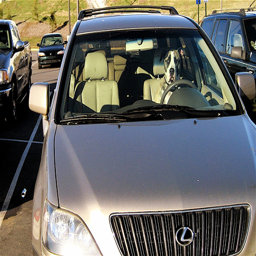
Car sitting in a parking lot with a dog in the drivers seat.
A dog has the drivers seat in this car.
A dog is sitting in the driver's seat in a parked car.
a dog sitting in the drivers seat of a fancy car
A dog sitting in the driver's seat of a car in front of the steering wheel, looking out the windshield in a parking lot.